William A. Heiss House and Buggy Shop

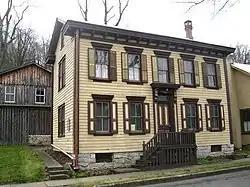
The house in December 2012

The William A. Heiss House and Buggy Shop is a historic home in Mifflinburg, Union County, Pennsylvania.